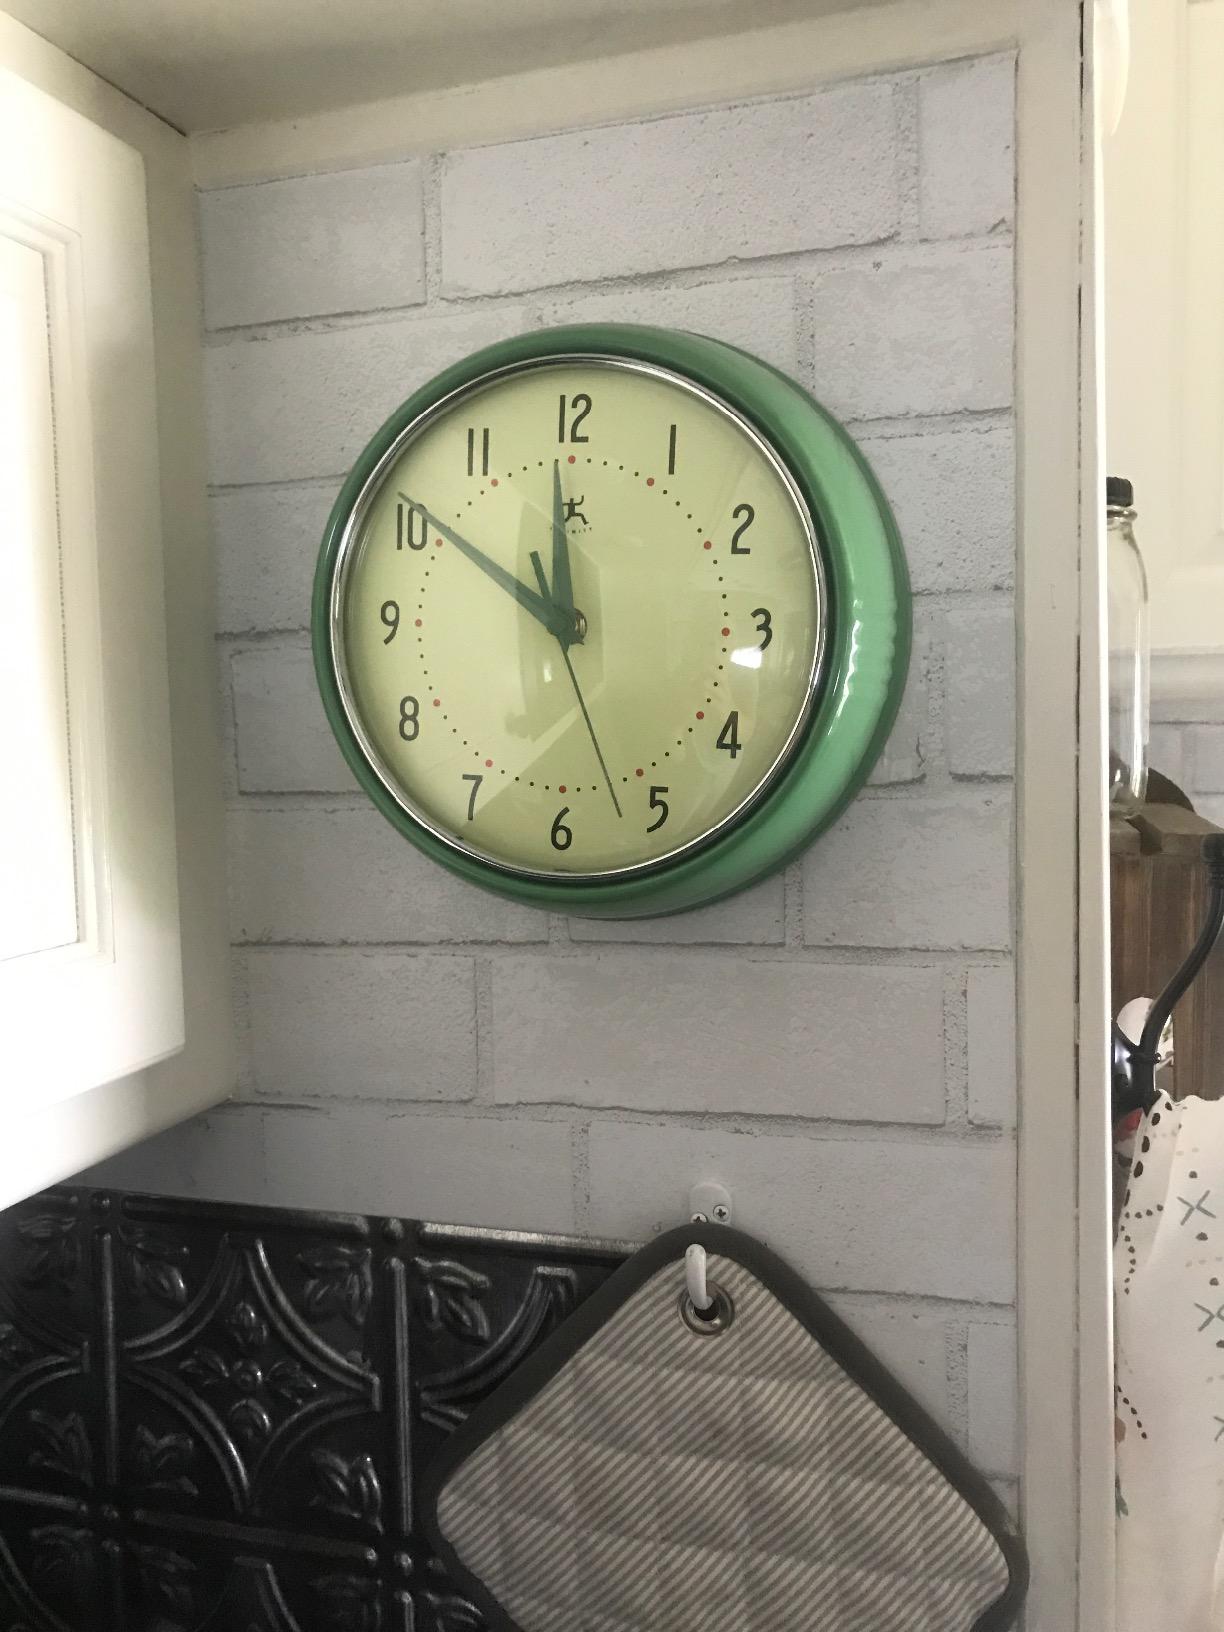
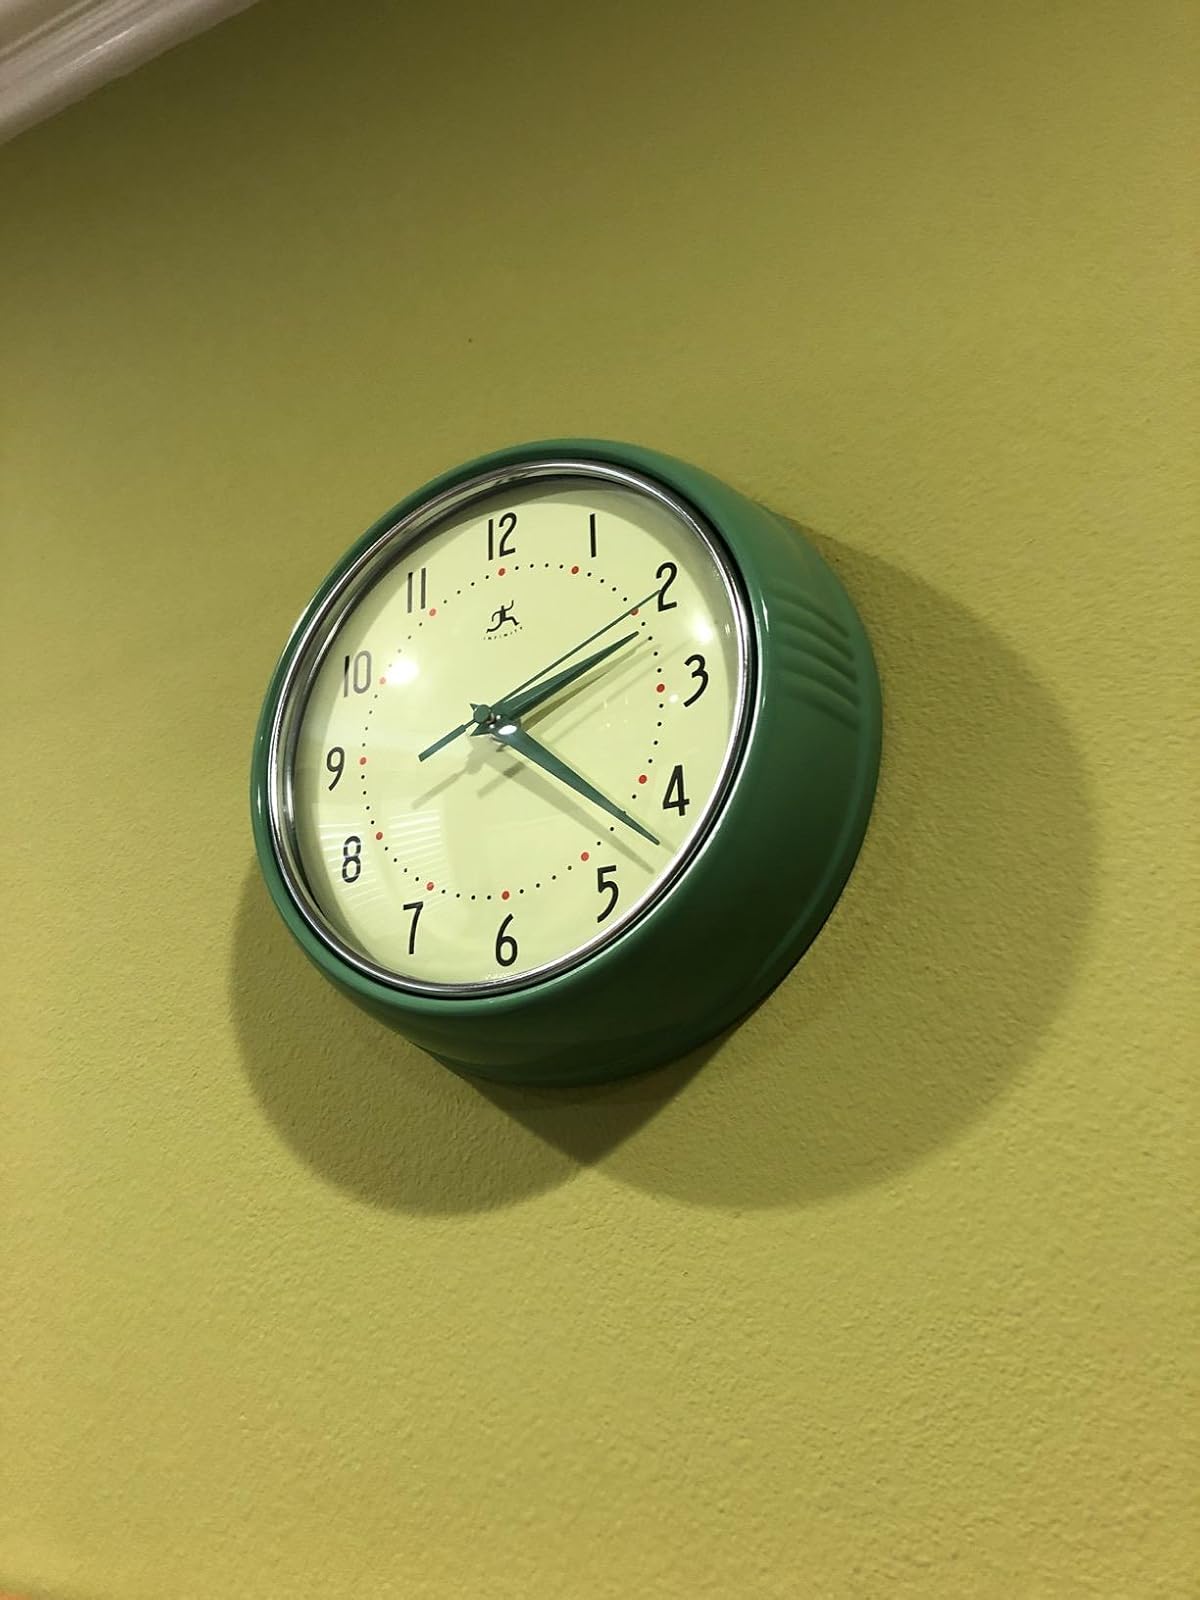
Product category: clock
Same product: yes